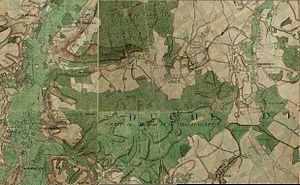
Valduc est un château du XIXᵉ siècle, situé à Hamme-Mille, dans le Brabant Wallon.